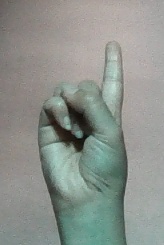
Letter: bb